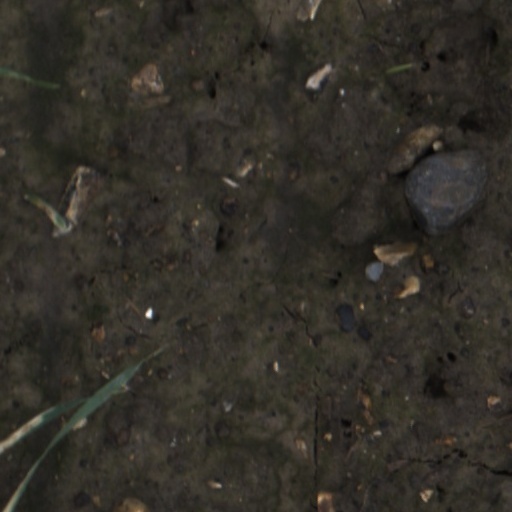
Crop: wheat